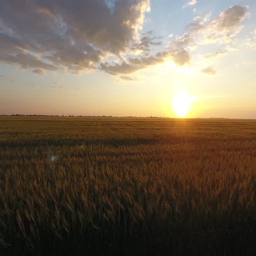
tracking aerial shot of wheat field at stunning sunset with huge white clouds on the horizon